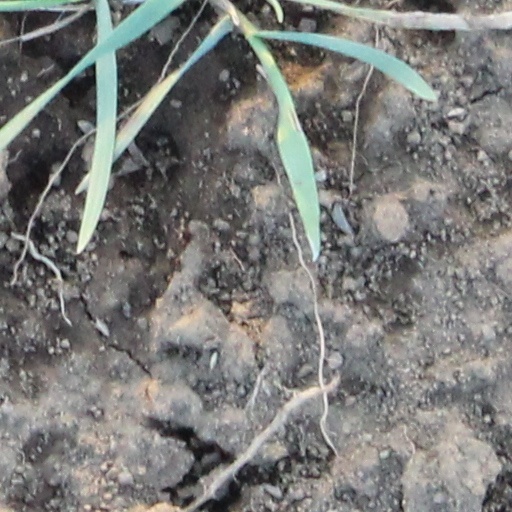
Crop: wheat